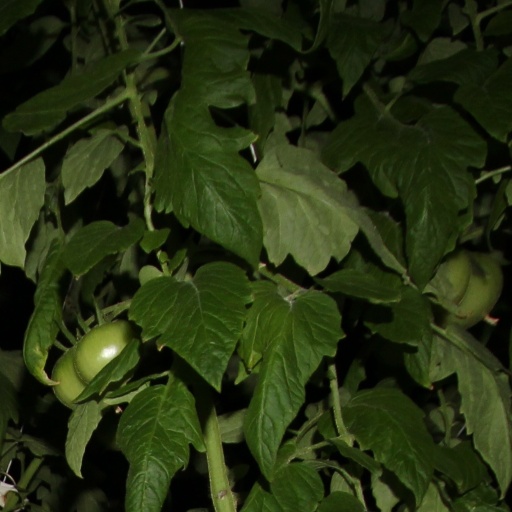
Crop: tomato